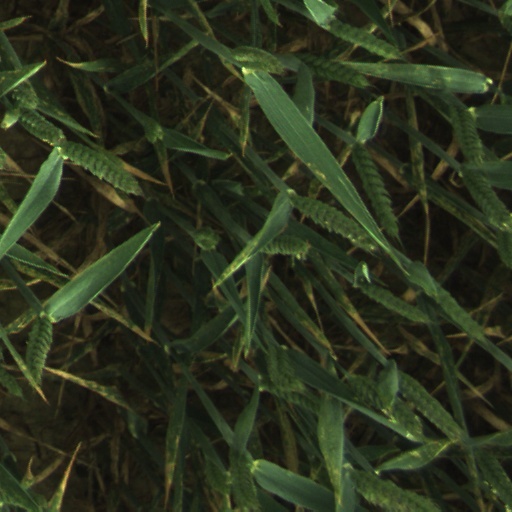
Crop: wheat